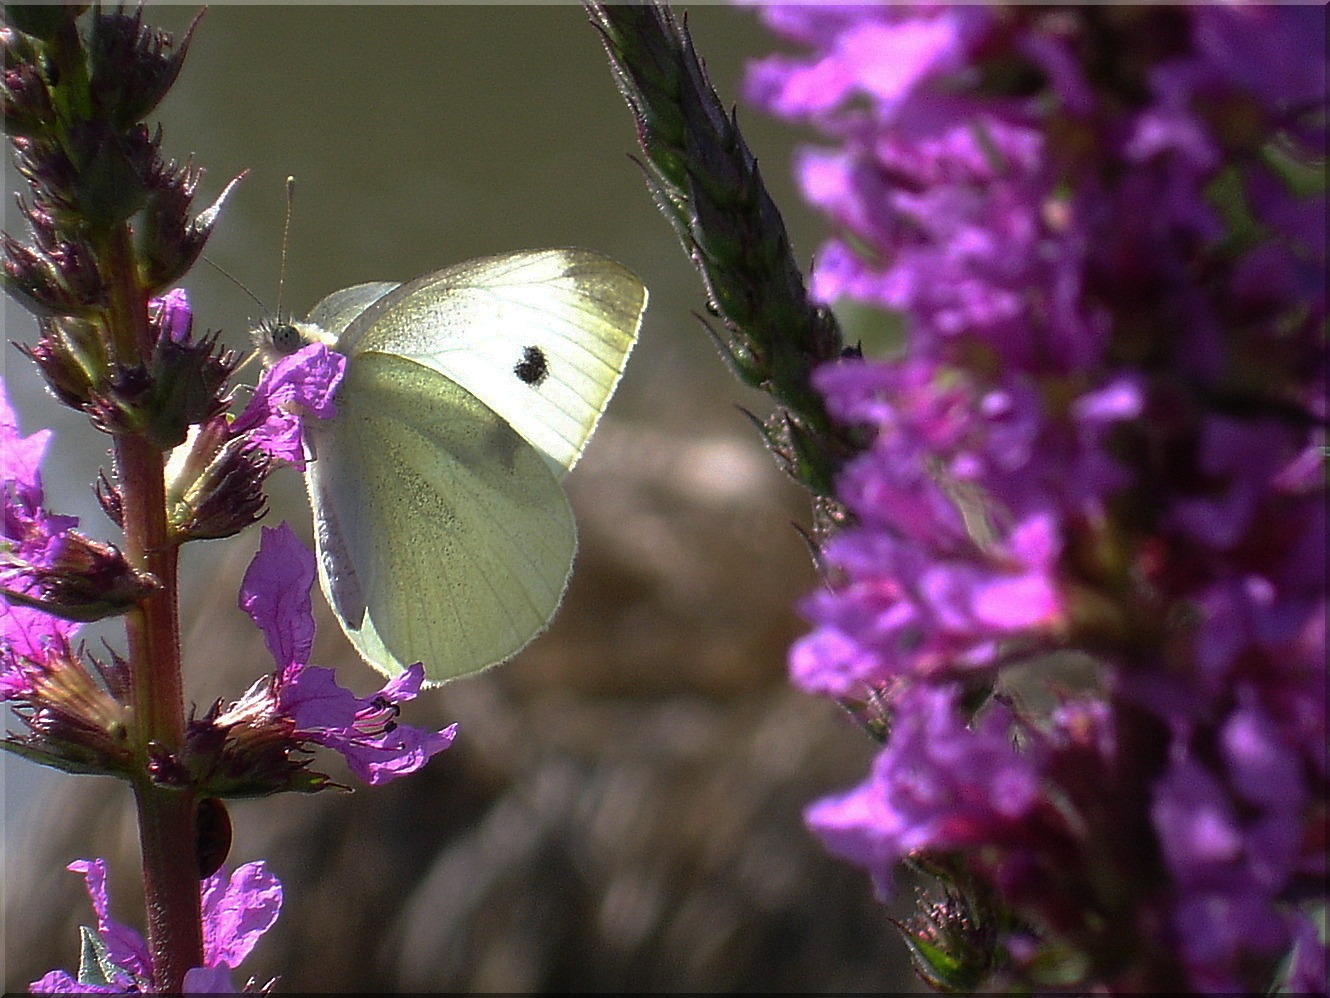
nature, branch, blossom, flower, purple, petal, summer, insect, butterfly, flora, fauna, invertebrate, lilac, nectar, macro photography, pollinator, moths and butterflies